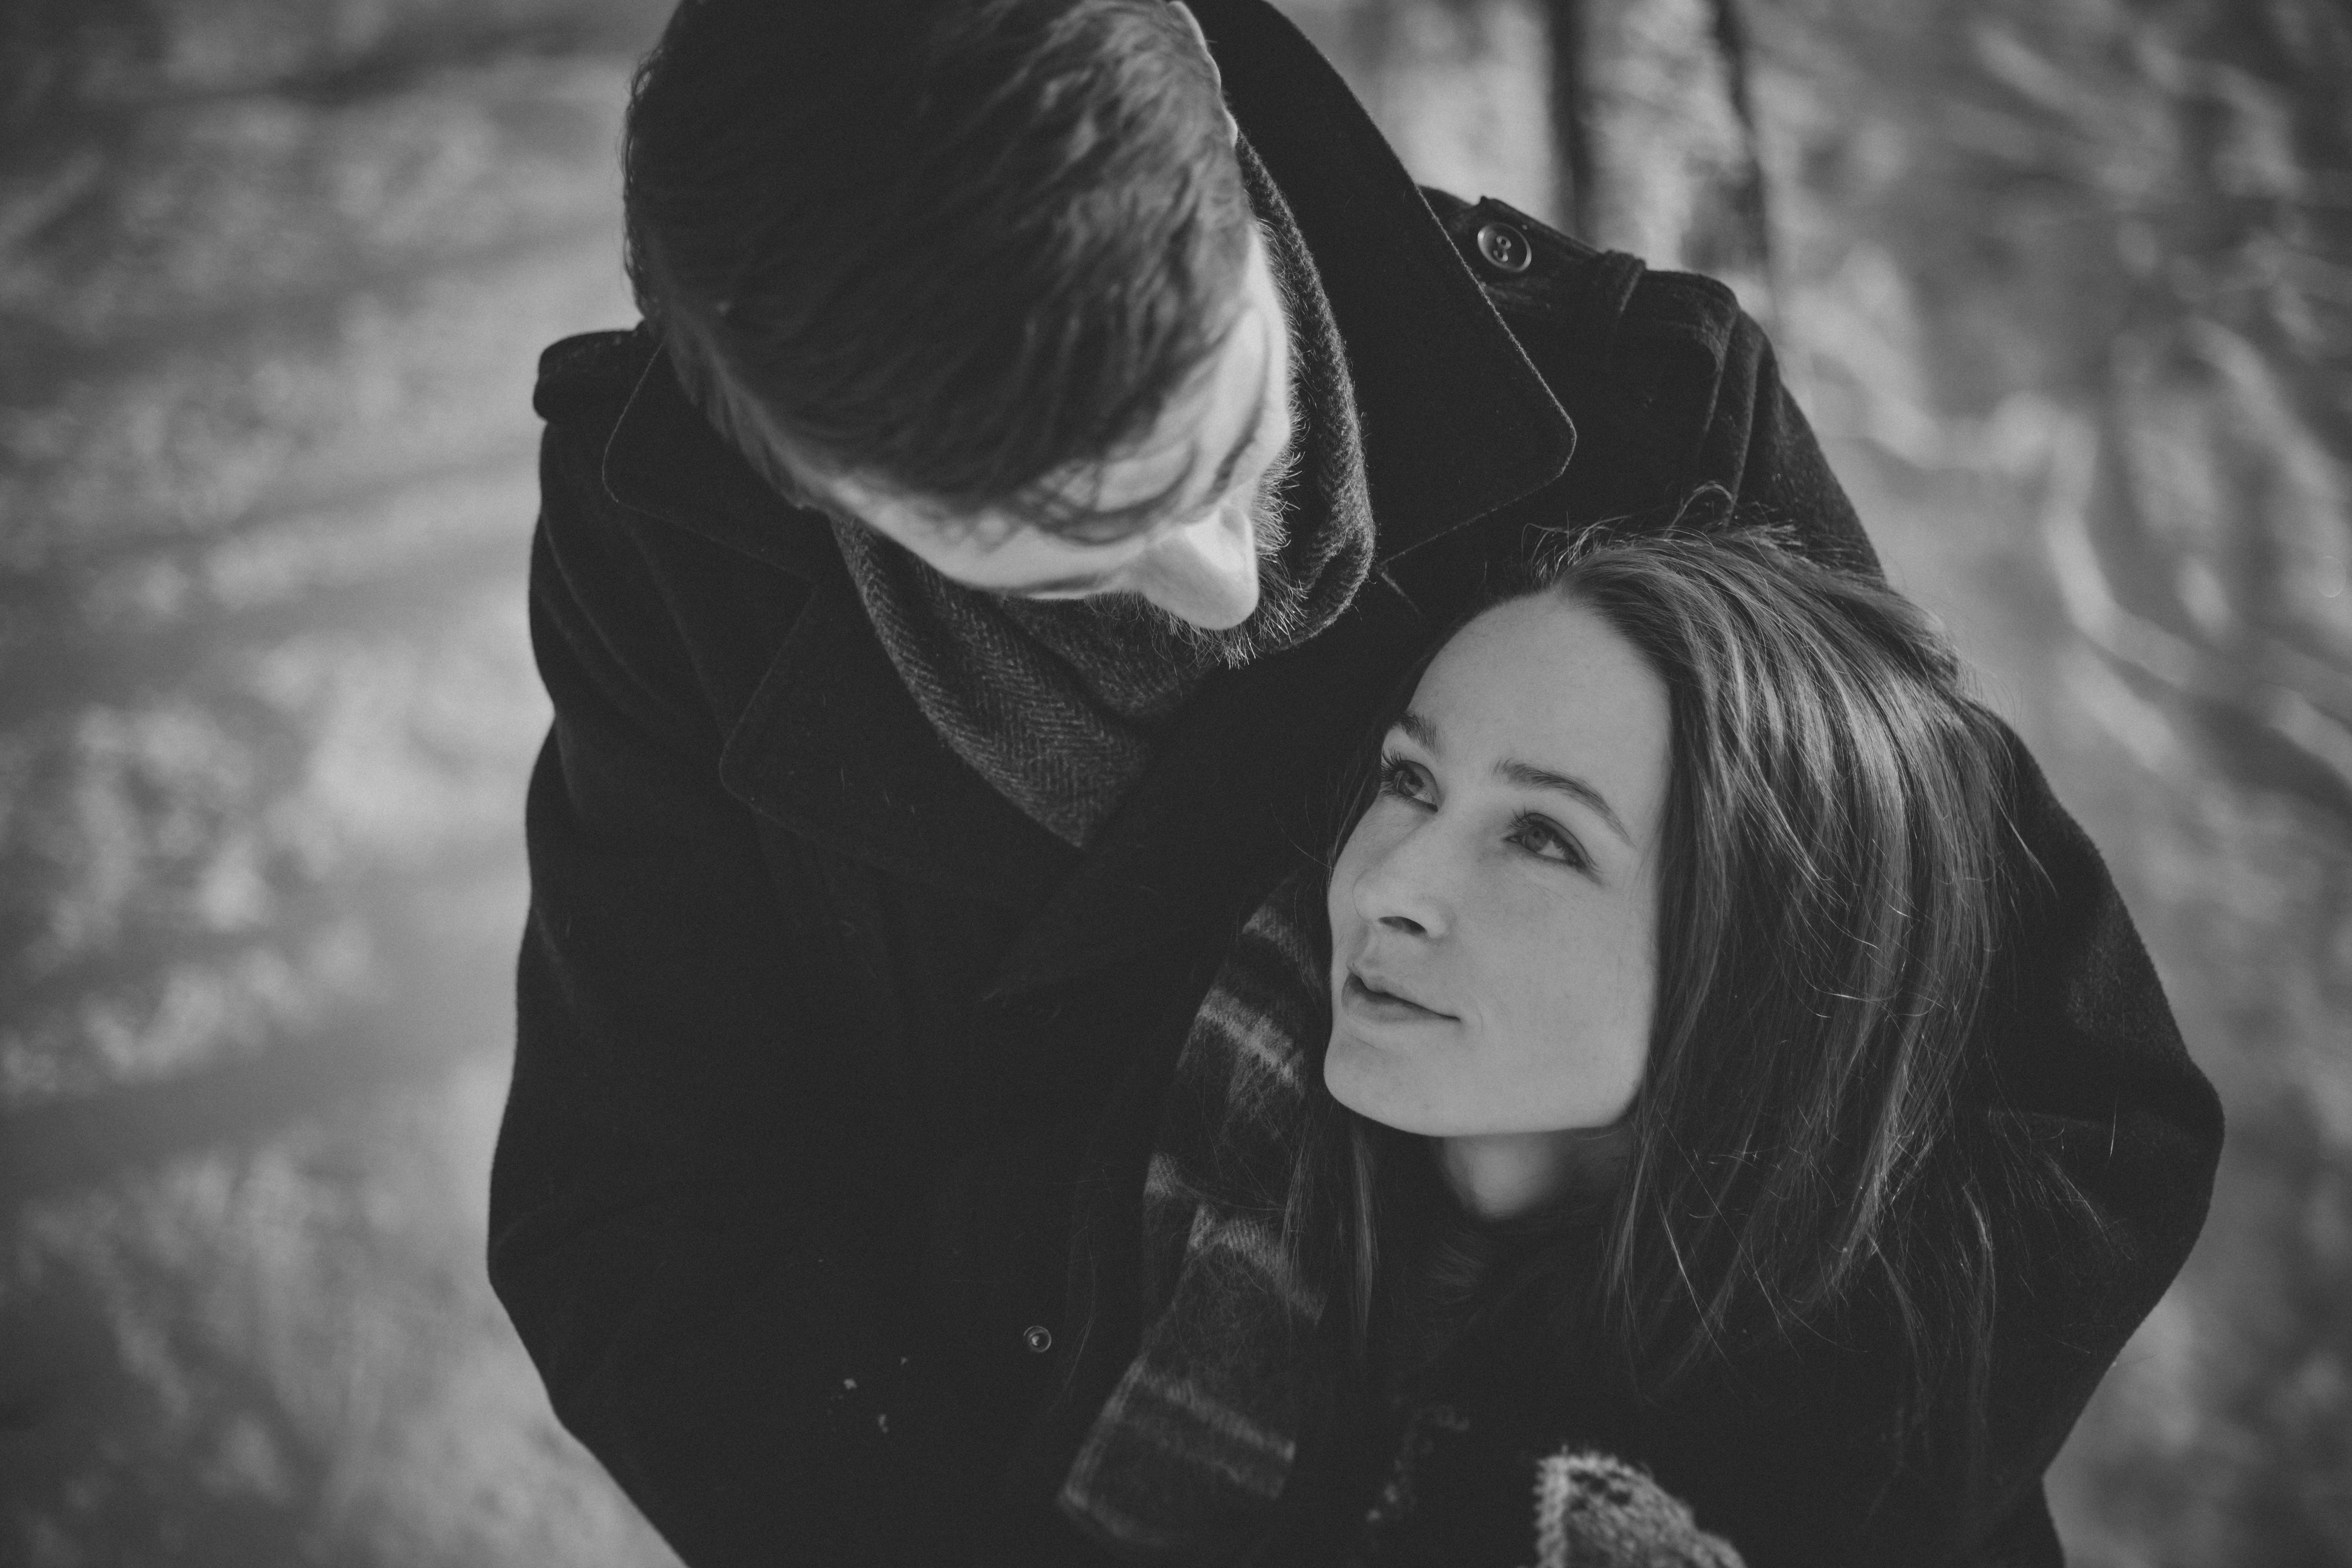
man, person, winter, black and white, people, woman, white, photography, love, portrait, model, couple, darkness, black, monochrome, facial expression, photograph, togetherness, wear, emotion, adult, interaction, monochrome photography, portrait photography, film noir